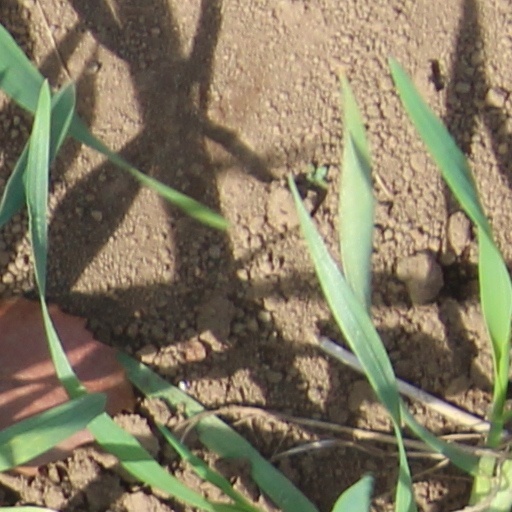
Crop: wheat